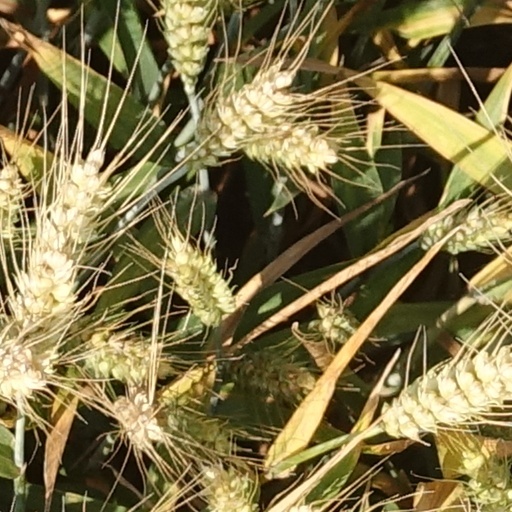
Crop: wheat